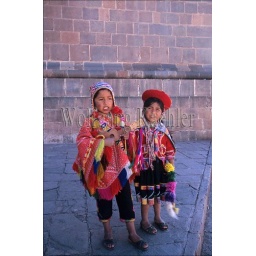
Peru, cuzco, local children in traditional clothing (Quechua), boy with toy guitar